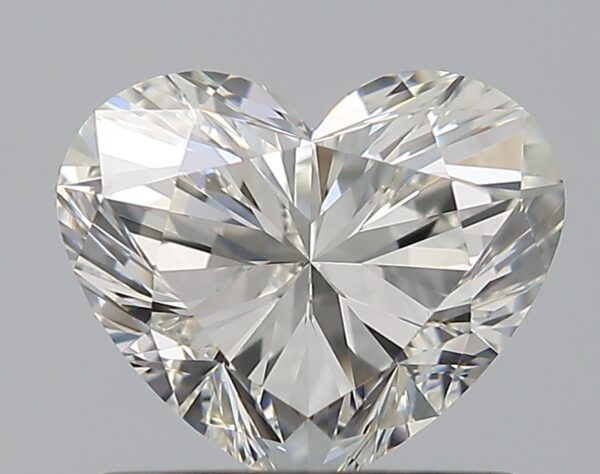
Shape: heart
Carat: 1
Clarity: VVS2
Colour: I
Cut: EX
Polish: EX
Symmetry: VG
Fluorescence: F
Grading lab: GIA
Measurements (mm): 5.95 x 7.03 x 4.21